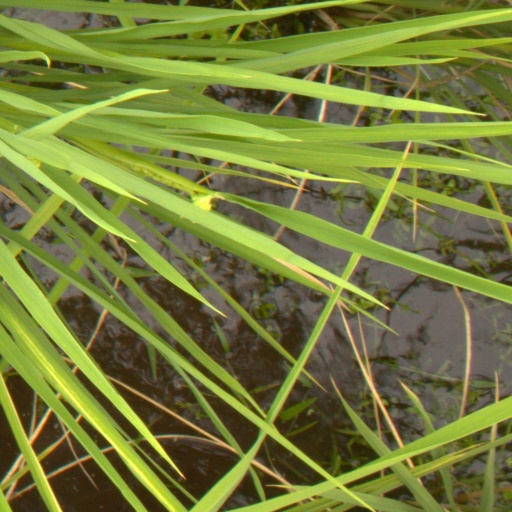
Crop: rice